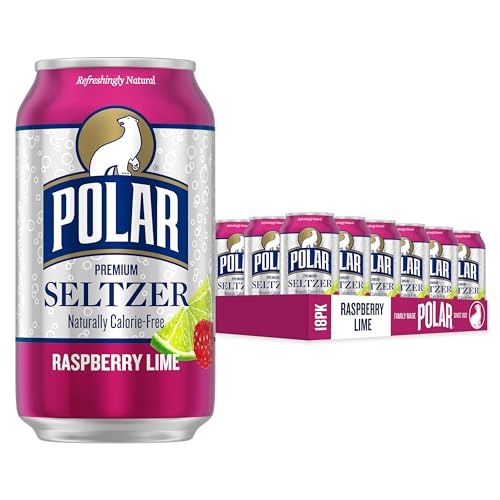
Item Name: Polar Seltzer Water Raspberry Lime, 12 fl oz cans, 18 pack
Bullet Point 1: Polar Seltzer is made of 3 simple ingredients water, bubbles and natural fruit flavors
Bullet Point 2: Family Made Since 1882, Polar Seltzer has been crafted with the same care and attention for over 139 years
Bullet Point 3: Pure water, zillions of tiny bubbles to tingle your taste buds, and great tasting fruit flavor to satisfy cravings
Bullet Point 4: Why be flat when you can sparkle? Enjoy naturally calorie-free refreshment made with nothing but water, bubbles and natural fruit essence
Bullet Point 5: No Sugar, No Sweeteners, No Sodium, No Carbs, Gluten Free, Vegan and Kosher
Value: 216.0
Unit: Fl Oz

Price: 4.99